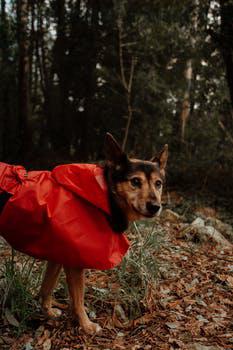
Label: Watermark